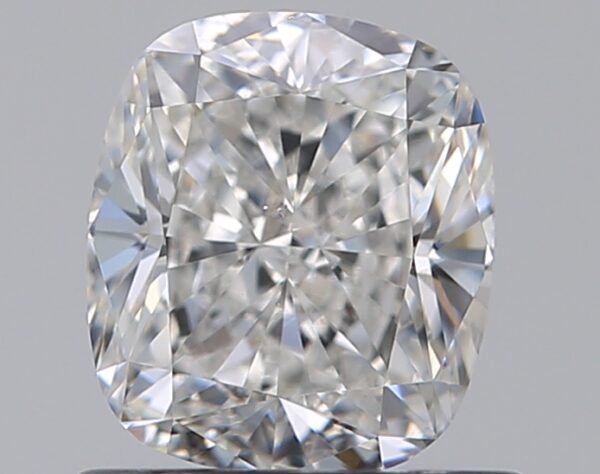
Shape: cushion
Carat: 0.81
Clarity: VS2
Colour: G
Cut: EX
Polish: EX
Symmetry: VG
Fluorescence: N
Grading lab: GIA
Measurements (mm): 5.63 x 4.91 x 3.41